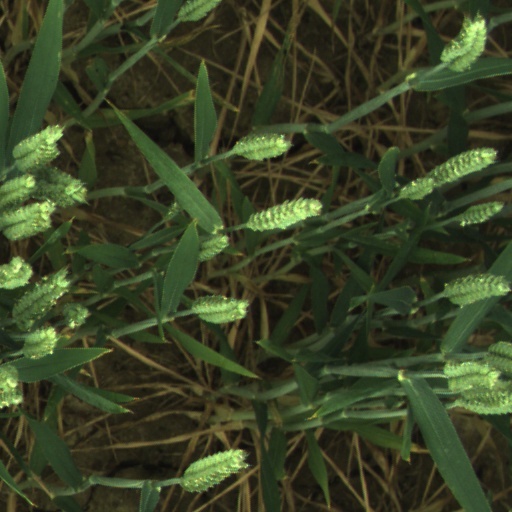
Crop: wheat